AMS-Osram

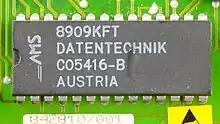
AMS IC on (telecommunications)-module

"This section is about the history of ams AG. For the history of Osram see Osram#History"